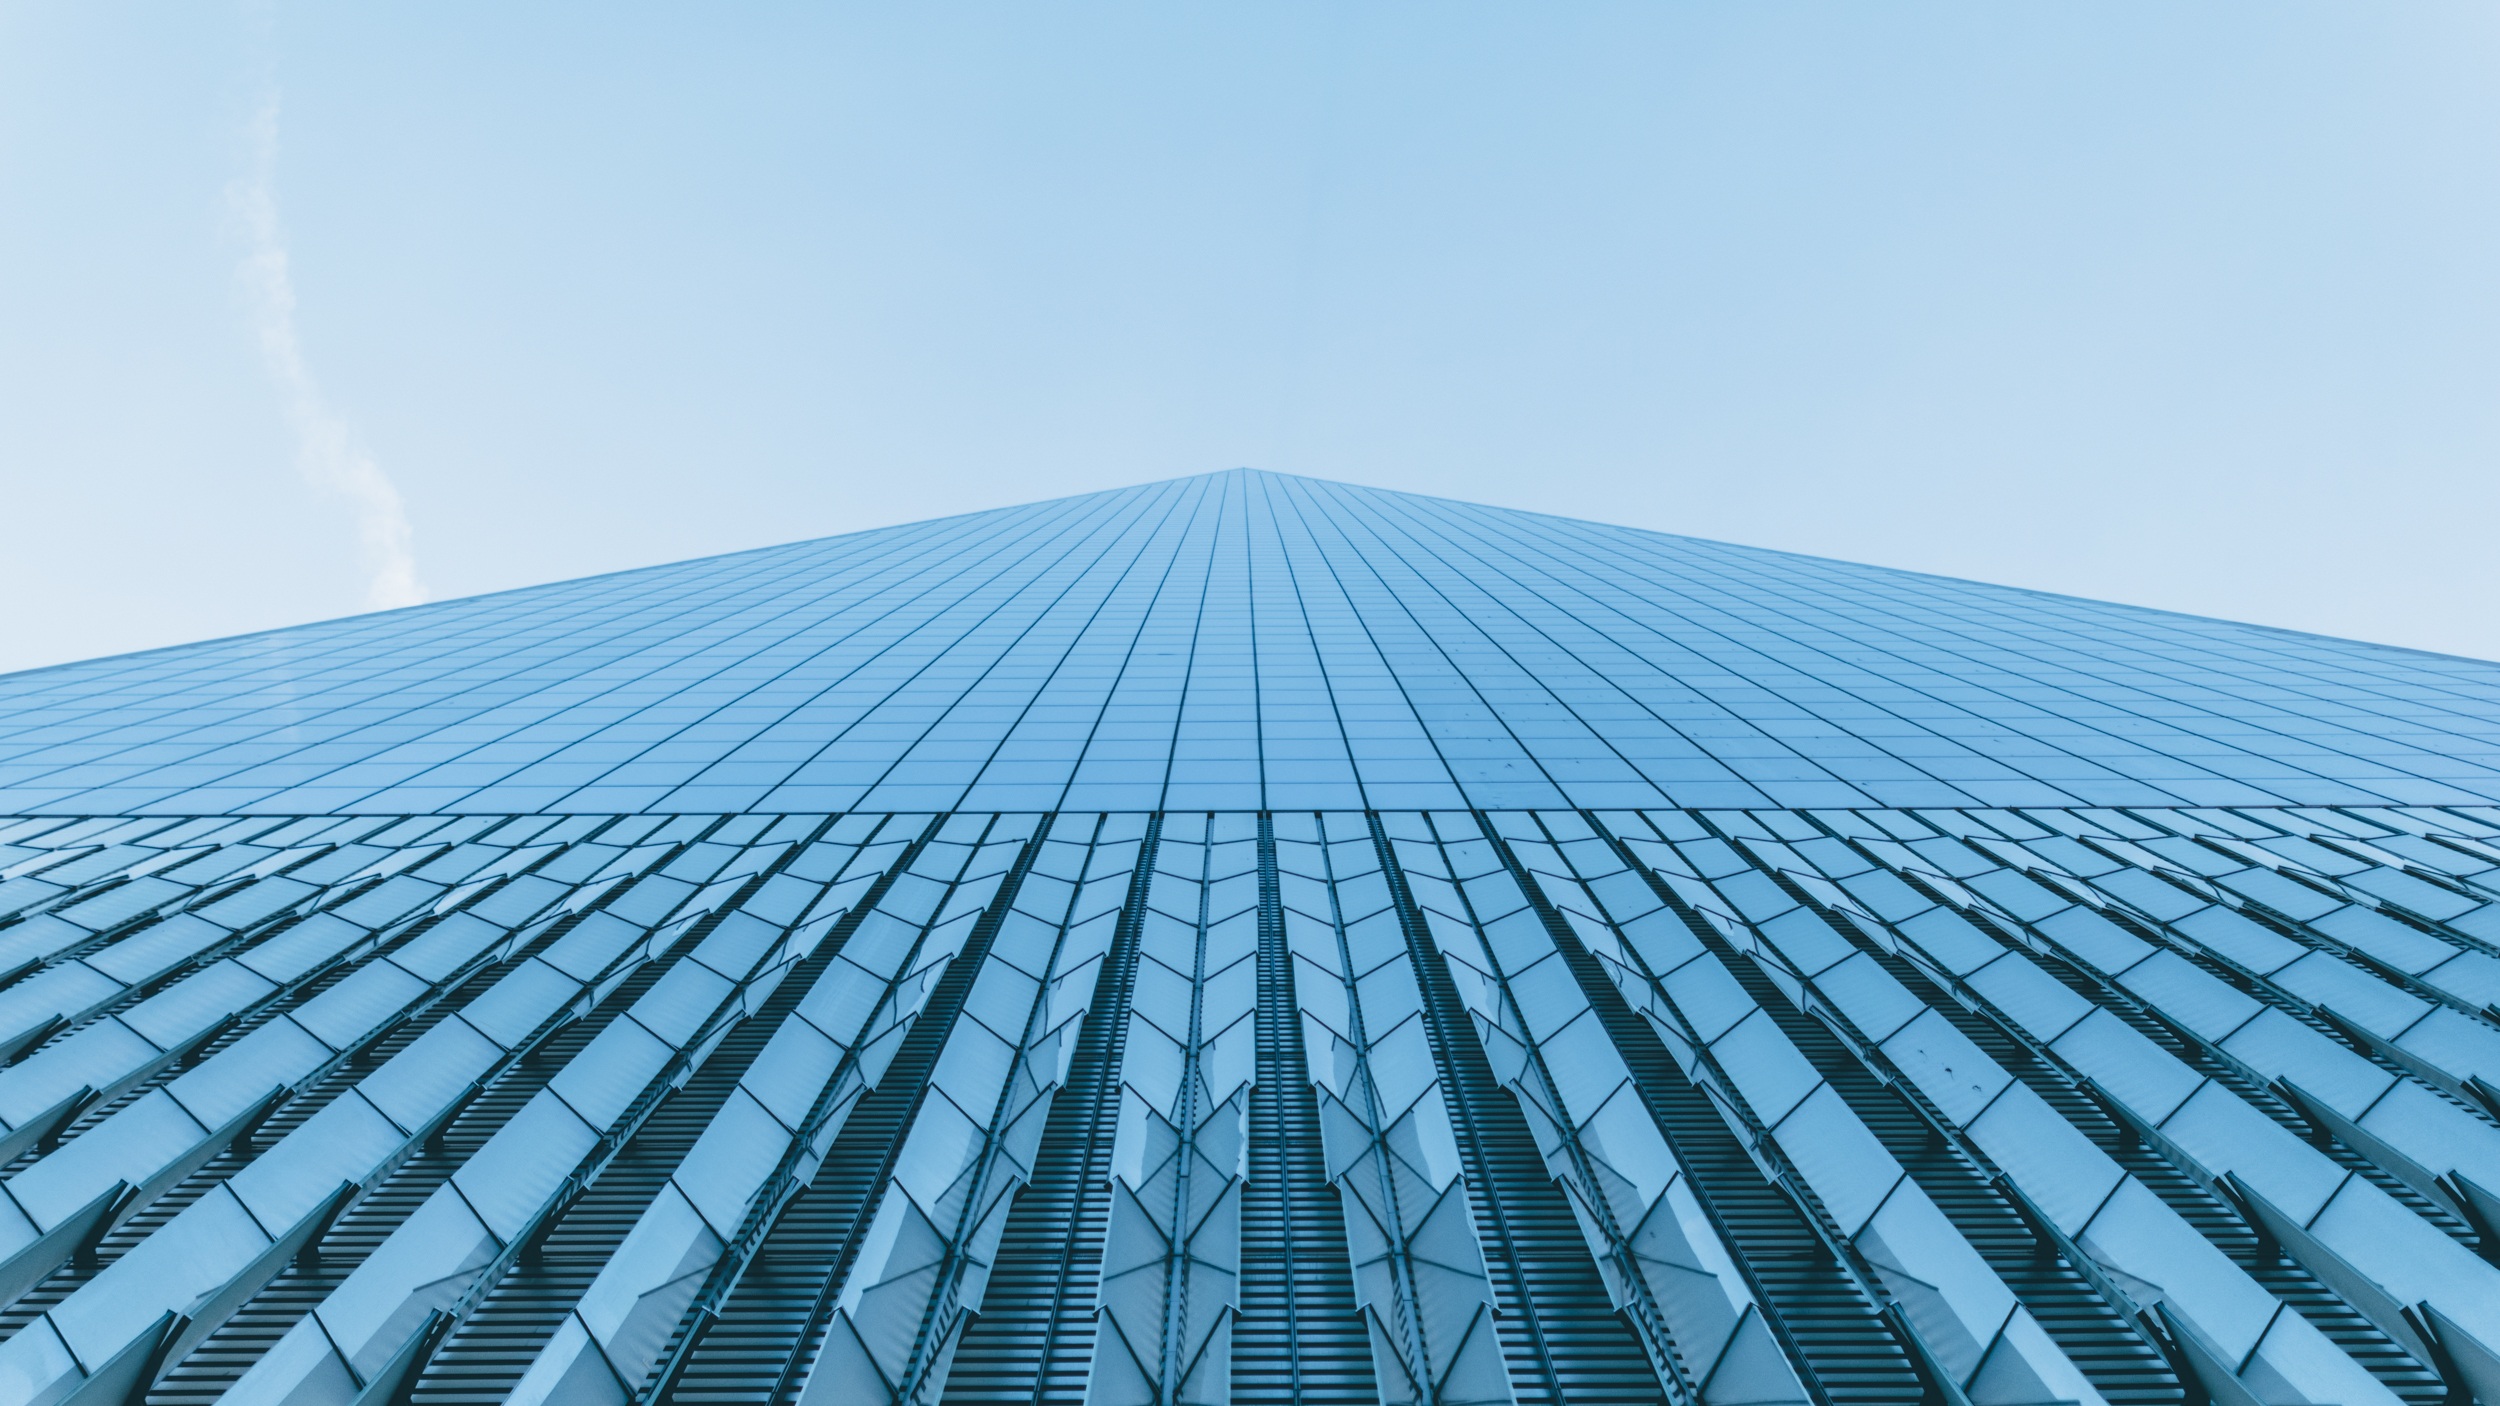
architecture, perspective, roof, building, skyscraper, line, facade, stadium, high rise, energy, symmetry, dome, daylighting, outdoor structure